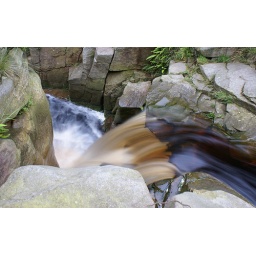
the river above white coppice